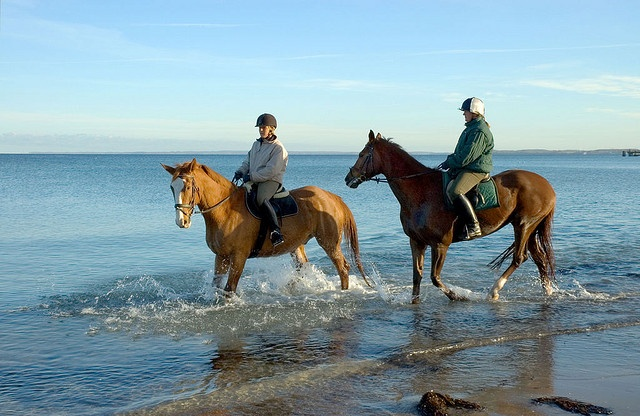
A picture to people and horses in the water.
Two people riding horses on a beach in the water.
Two people are horseback riding along the edge of a body of water.
Two men are riding horses on a beach.
Two women riding horses on a beach in the surf.